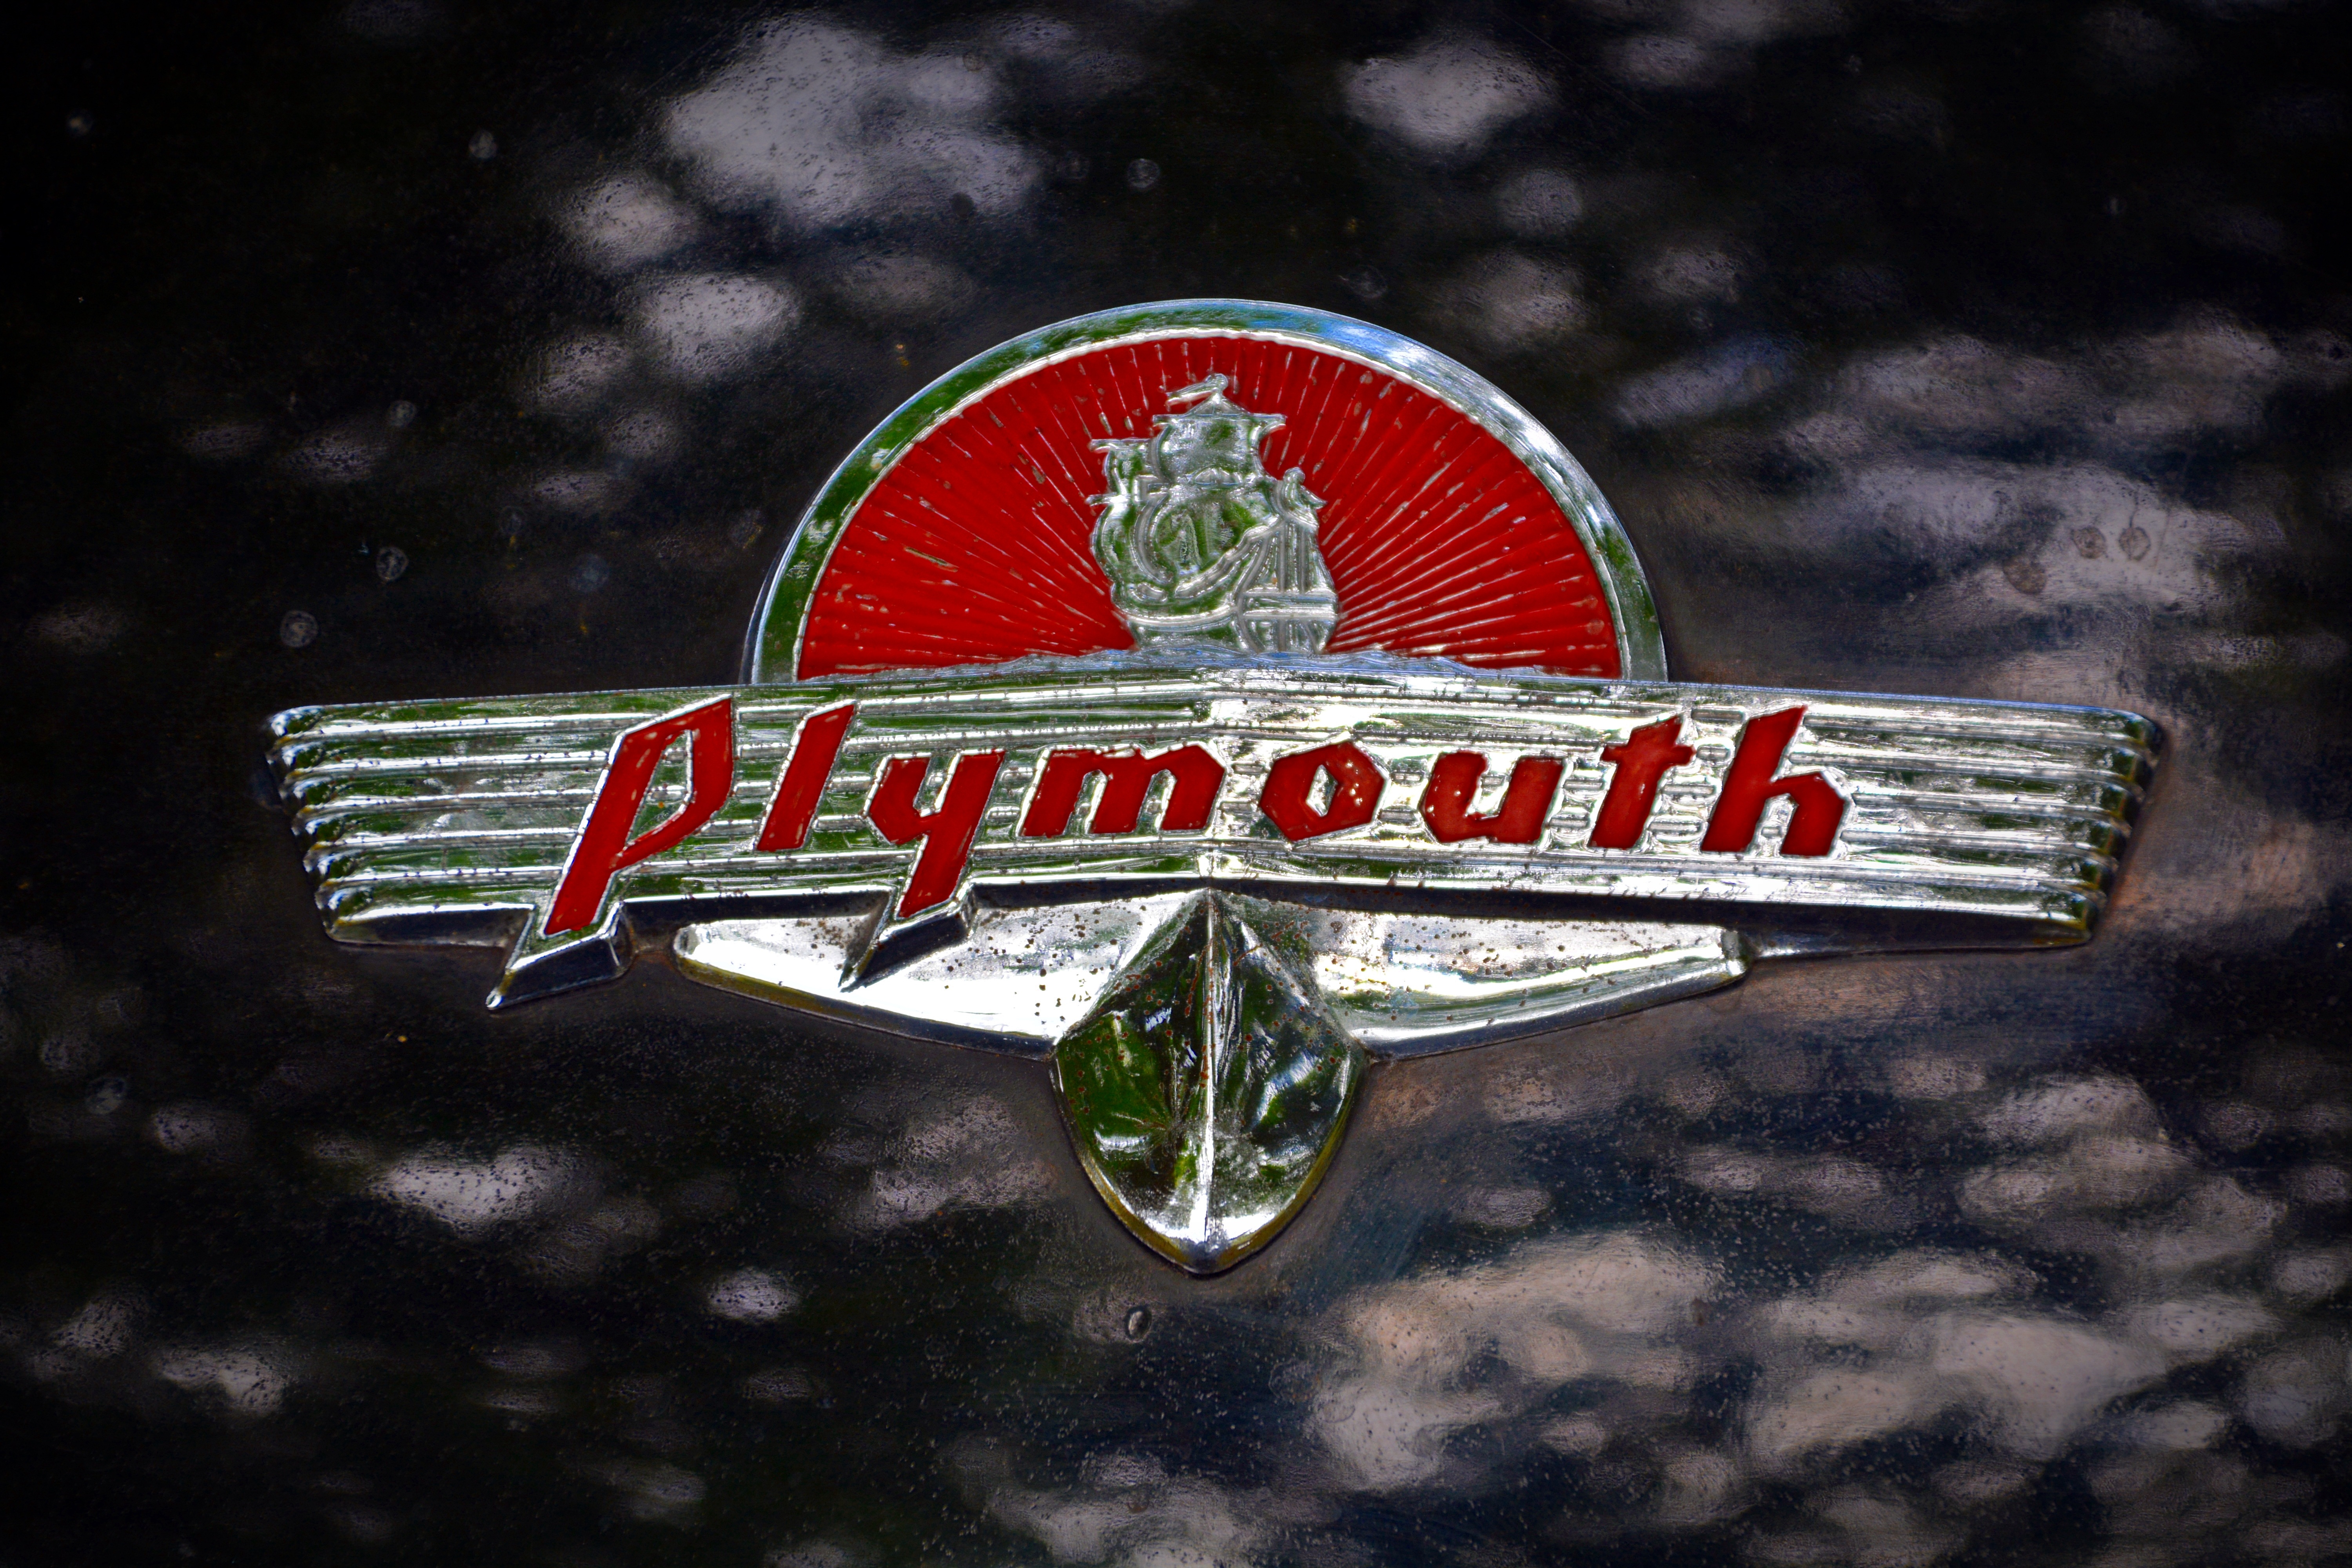
vehicle, symbol, label, brand, logo, characters, feature, playmouth